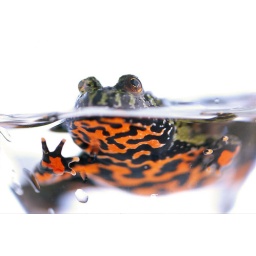
Firebelly toad in water glass with red underbelly